Eochaid ab Rhun

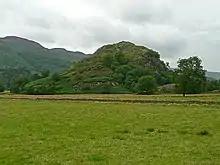
Photograph of the site of the mediaeval fortress of Dundurn, said to be the site of Giric's last stand. One possibility is that Eochaid perished with Giric here.

It is uncertain who assumed the kingship of Strathclyde after Rhun. If Rhun and Custantín both died in 876, Eochaid could well have succeeded his father. Certainly, Custantín's brother, Áed mac Cináeda, succeeded as King of the Picts and ruled as such upon his death two years later. Whilst the "Annals of Ulster" reports that Áed was killed by his own companions, several mediaeval king-lists state that he was slain by a certain Giric. Quite who reigned as king after Áed is uncertain, although there are several plausible possibilities.